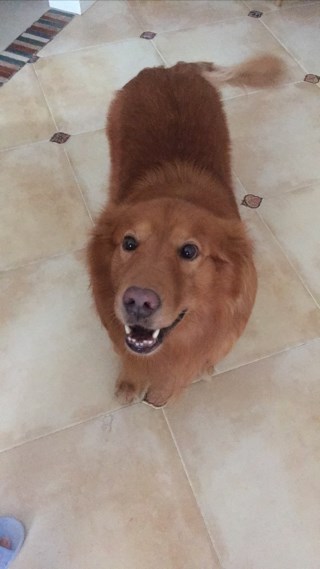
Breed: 5355-n000126-golden_retriever